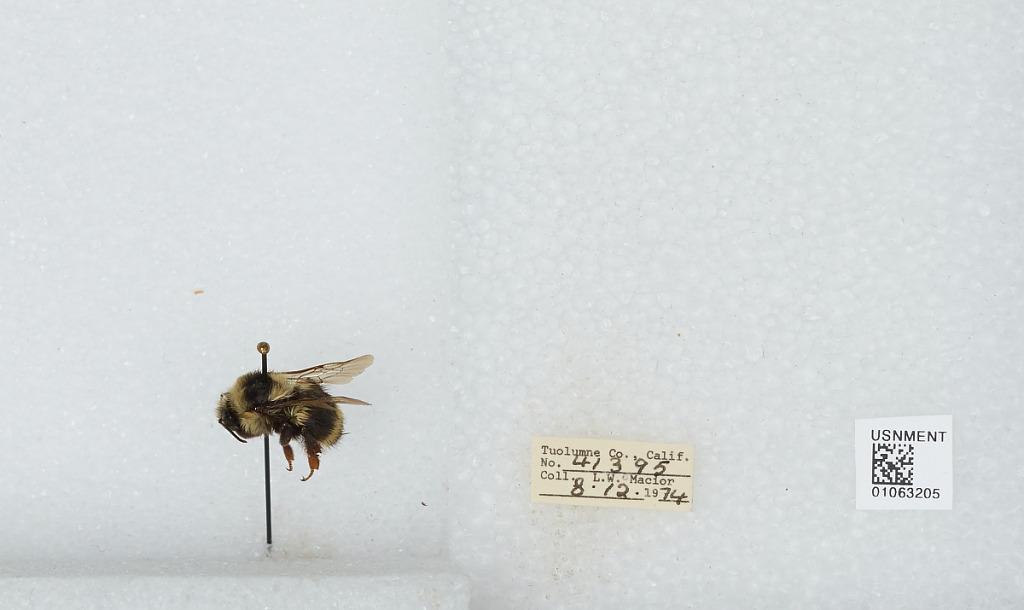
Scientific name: Bombus bifarius nearcticus
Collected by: L. Macior
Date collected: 1974-8-12
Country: United States
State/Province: California
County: Tuolumne
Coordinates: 38.02, -119.93